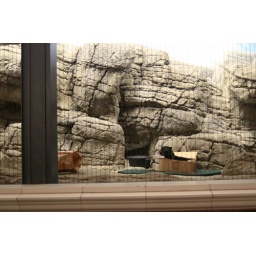
big cat in a box